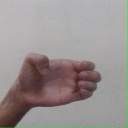
अक्षर: ख